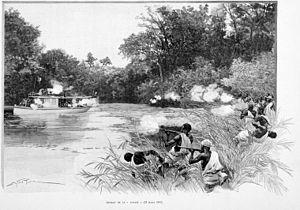
Combat de la Topaze (27 mars 1892)
La Seconde guerre du Dahomey eut lieu du 4 juillet 1892 au 15 janvier 1894 dans les actuels départements de Ouémé et de Zou au Bénin. Les troupes françaises du colonel Alfred Dodds l'emportèrent sur celles du royaume Fon de Behanzin. Cette guerre marque la fin du royaume du Dahomey qui est annexé par l'empire colonial français.